Montague Island Light

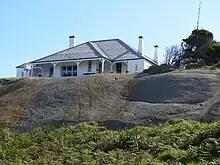
Montague island Lighthouse keepers cottage, 2005

The Head Keeper's Cottage on the south east of the lighthouse consists of a T plan main building with eight rooms connected by halls. It is surrounded by verandahs. A small infill on the western verandah connects to the service wing containing kitchen and laundry areas. The main building and service wing enclose a courtyard area with an underground water tank and cement flagged finish. There are fireplaces in the main rooms with cast iron surrounds painted black and fitted with grates. Internally, cedar trims and detailing survive, together with built in cedar cupboards either side of the fireplace of some rooms